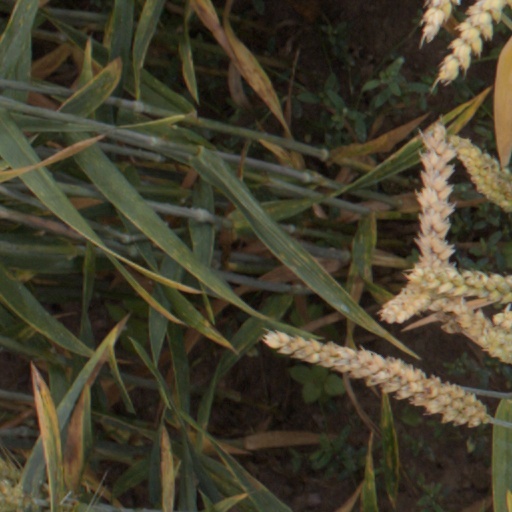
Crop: wheat